Castellane

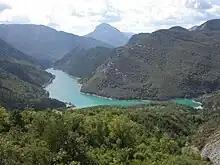
Lac de Chaudanne

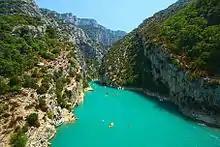
Gorge of Castellane

Castellane features a warm-summer mediterranean climate (Köppen: "Csb"), bordering on a mediterraneran continental climate (Köppen: "Dsb"). Summers are warm to hot and dry, while winters are cold and snowy.